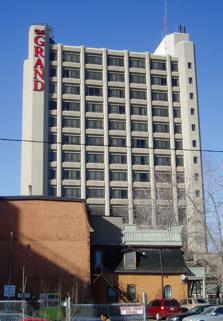
Building: Toronto RCMP Building
Country: Canada
Year built: 1972
The former RCMP building, then the Grand Hotel & Suites Toronto. Demolished in 2019. The Toronto RCMP Building at 225 Jarvis Street was the headquarters for the RCMP "O" Division detachment in Toronto from 1972 to 1993. Prior to moving to the Jarvis street locations, the detachment had been headquartered in various buildings and houses between 3 and 21 Sullivan Street (1960-1972), including 11 Sullivan Street, the former Rubberset Co building, and the Beverly Street Barracks at 136 Beverly Street (formerly Beardmore Mansion and now Italian Consulate General in Toronto). Photo of the "Beverley Street Barracks," RCMP o-Division Headquarters from 1940 through 1959 The unique glass front and brown sided building is located in the downtown core. The building featured a vault in the basement. The RCMP O Division was relocated in 1993 to London, Ontario and the building was later renovated to become the 177-suite Grand Hotel & Suites Toronto and demolished in 2019. 2015 Fire A 1-alarm fire occurred at approximately 10:55 pm on March 4, 2015. 10 fire trucks and two commands were sent to the building to fight the fire. The fire seems to have originated from the building sign. Falling debris had ignited a restaurant's roof under the sign. Police falsely reported the fire extinguished at approximately 11:40 pm. At 12:16 am, the fire was contained to the space between the A and the N on the sign. At 12:18 am, no more visible signs of fire were present and suppression operations were halted. All clear reported at 12:35 am. Post Relocation Toronto Division The current "O" Division are divided into 4 sub-units in the Greater Toronto Area : Toronto West - Milton Toronto North - Newmarket Toronto East - Bowmanville Toronto Airport - Etobicoke References